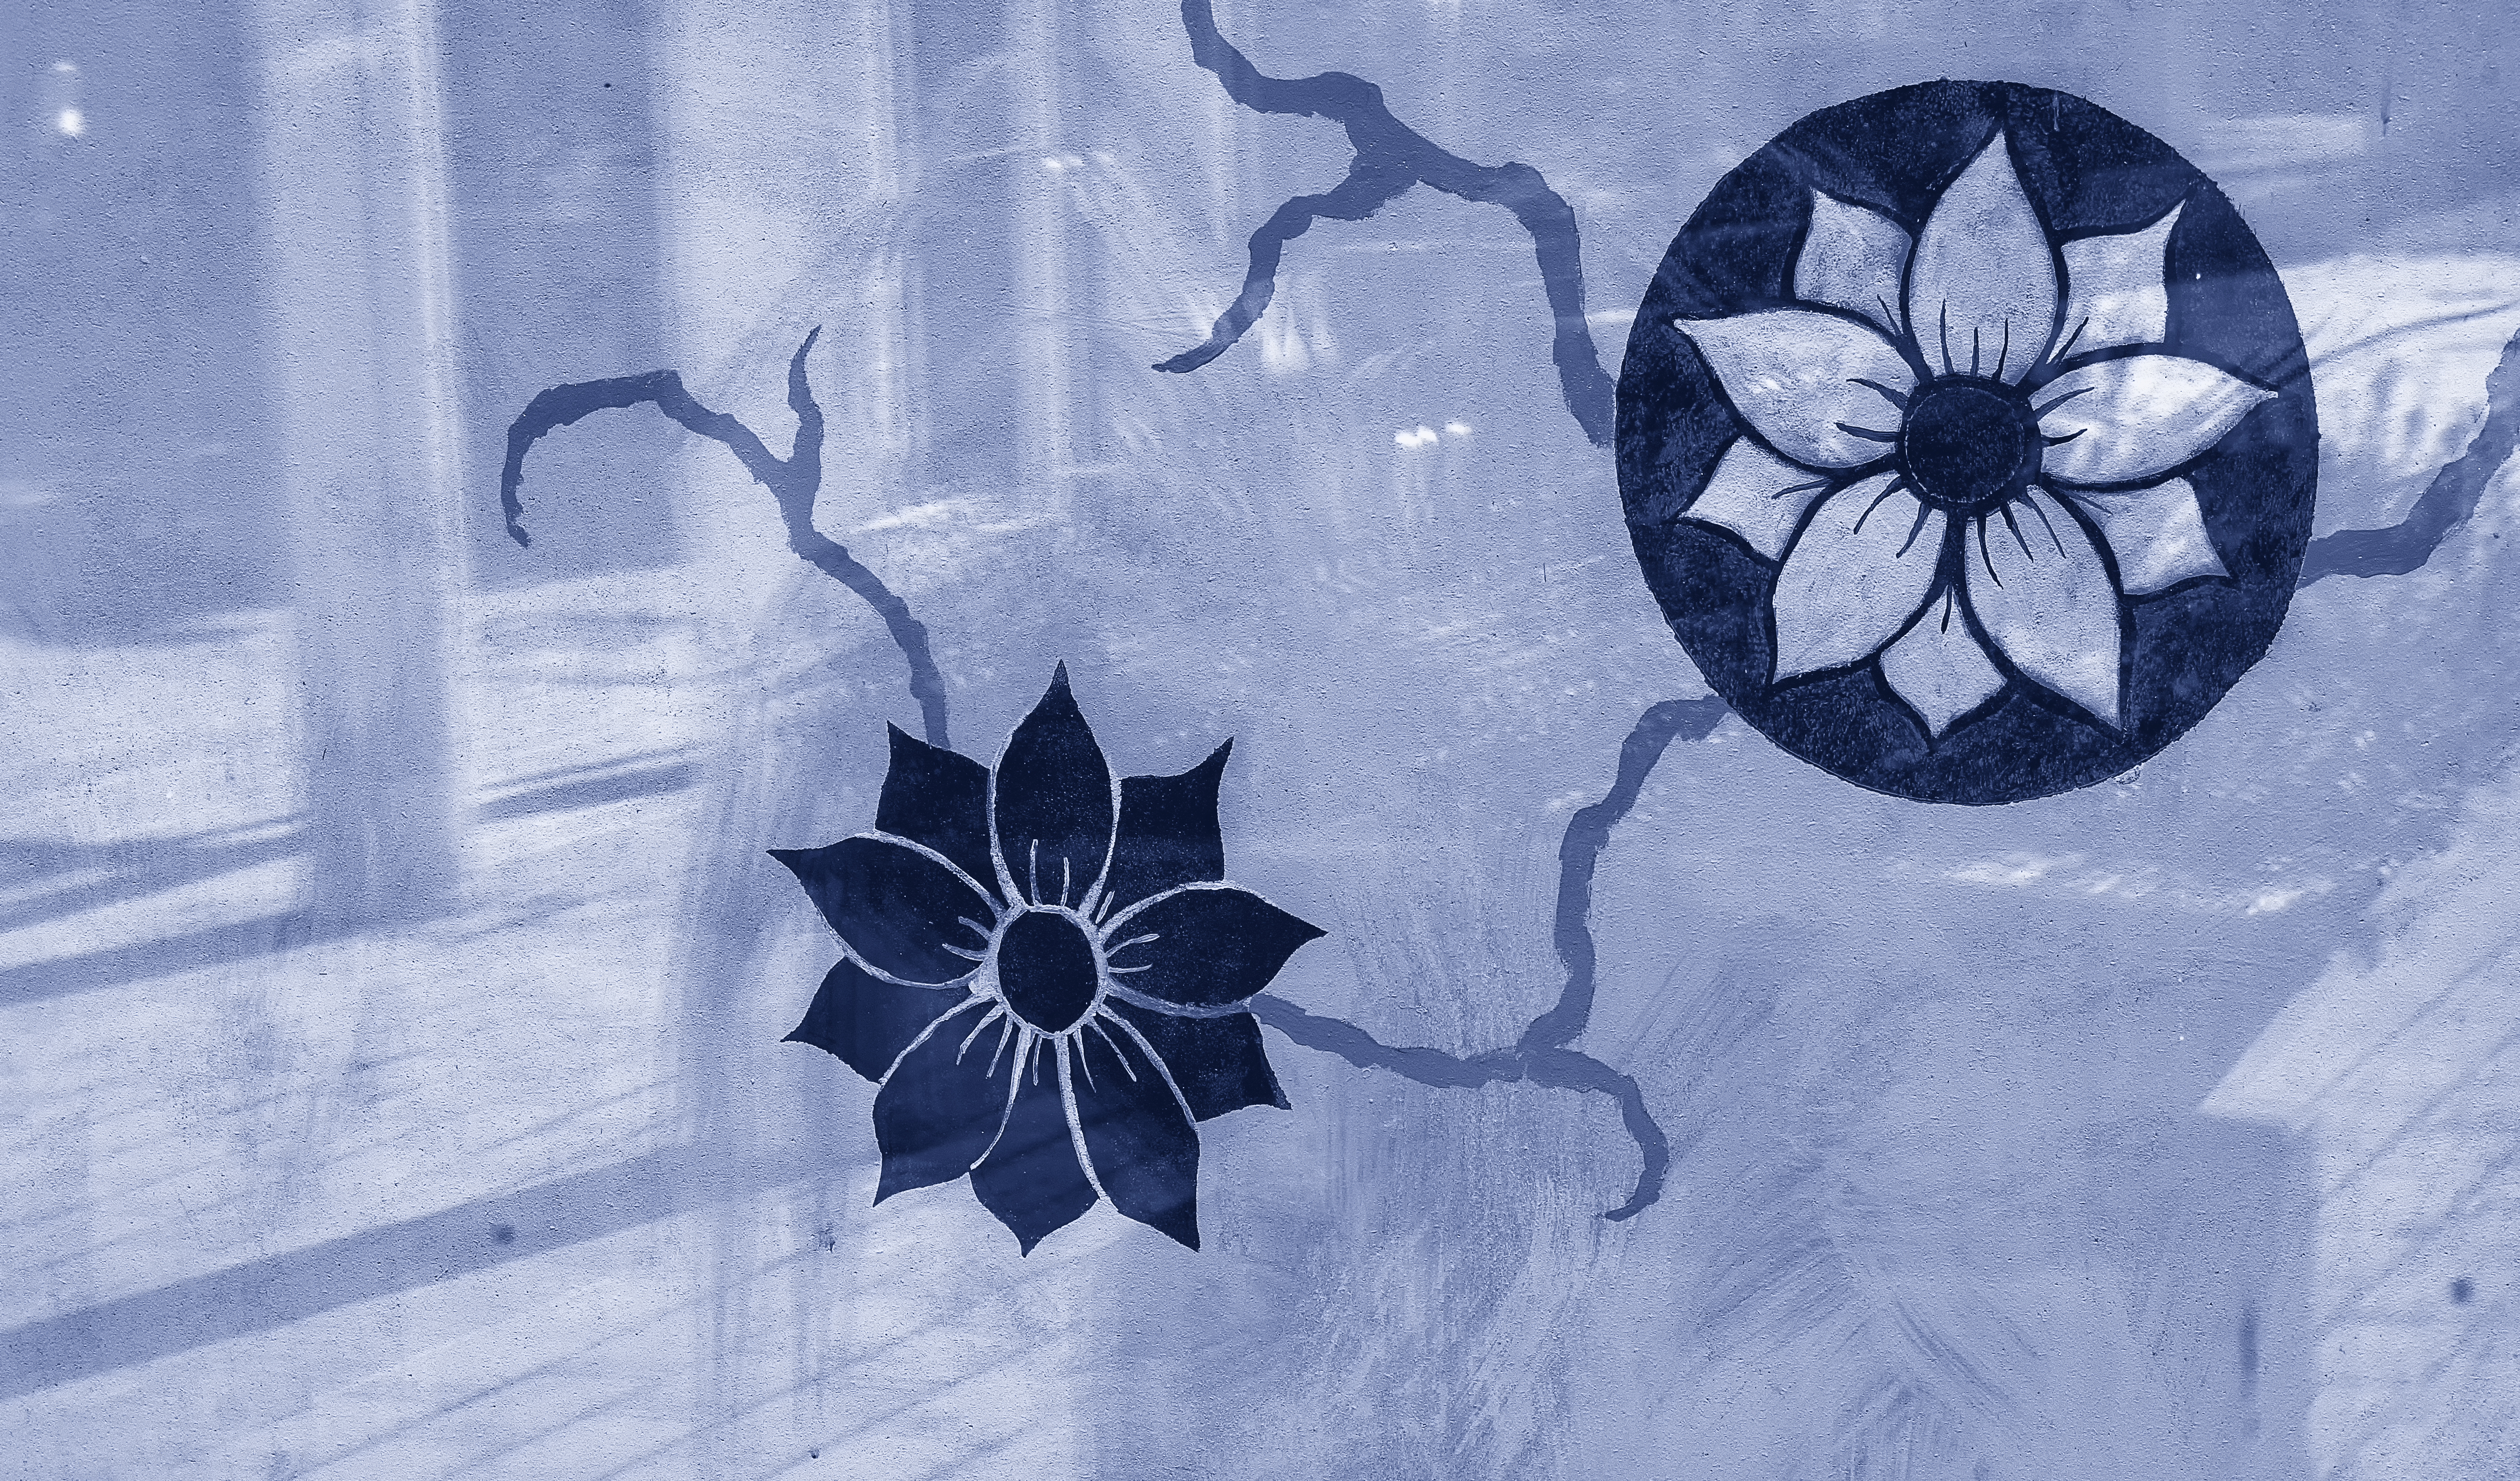
snow, white, window, wall, reflection, blue, flowers, art, sketch, drawing, illustration, symmetry, finland, helsinki, painted, stoa, it keskus